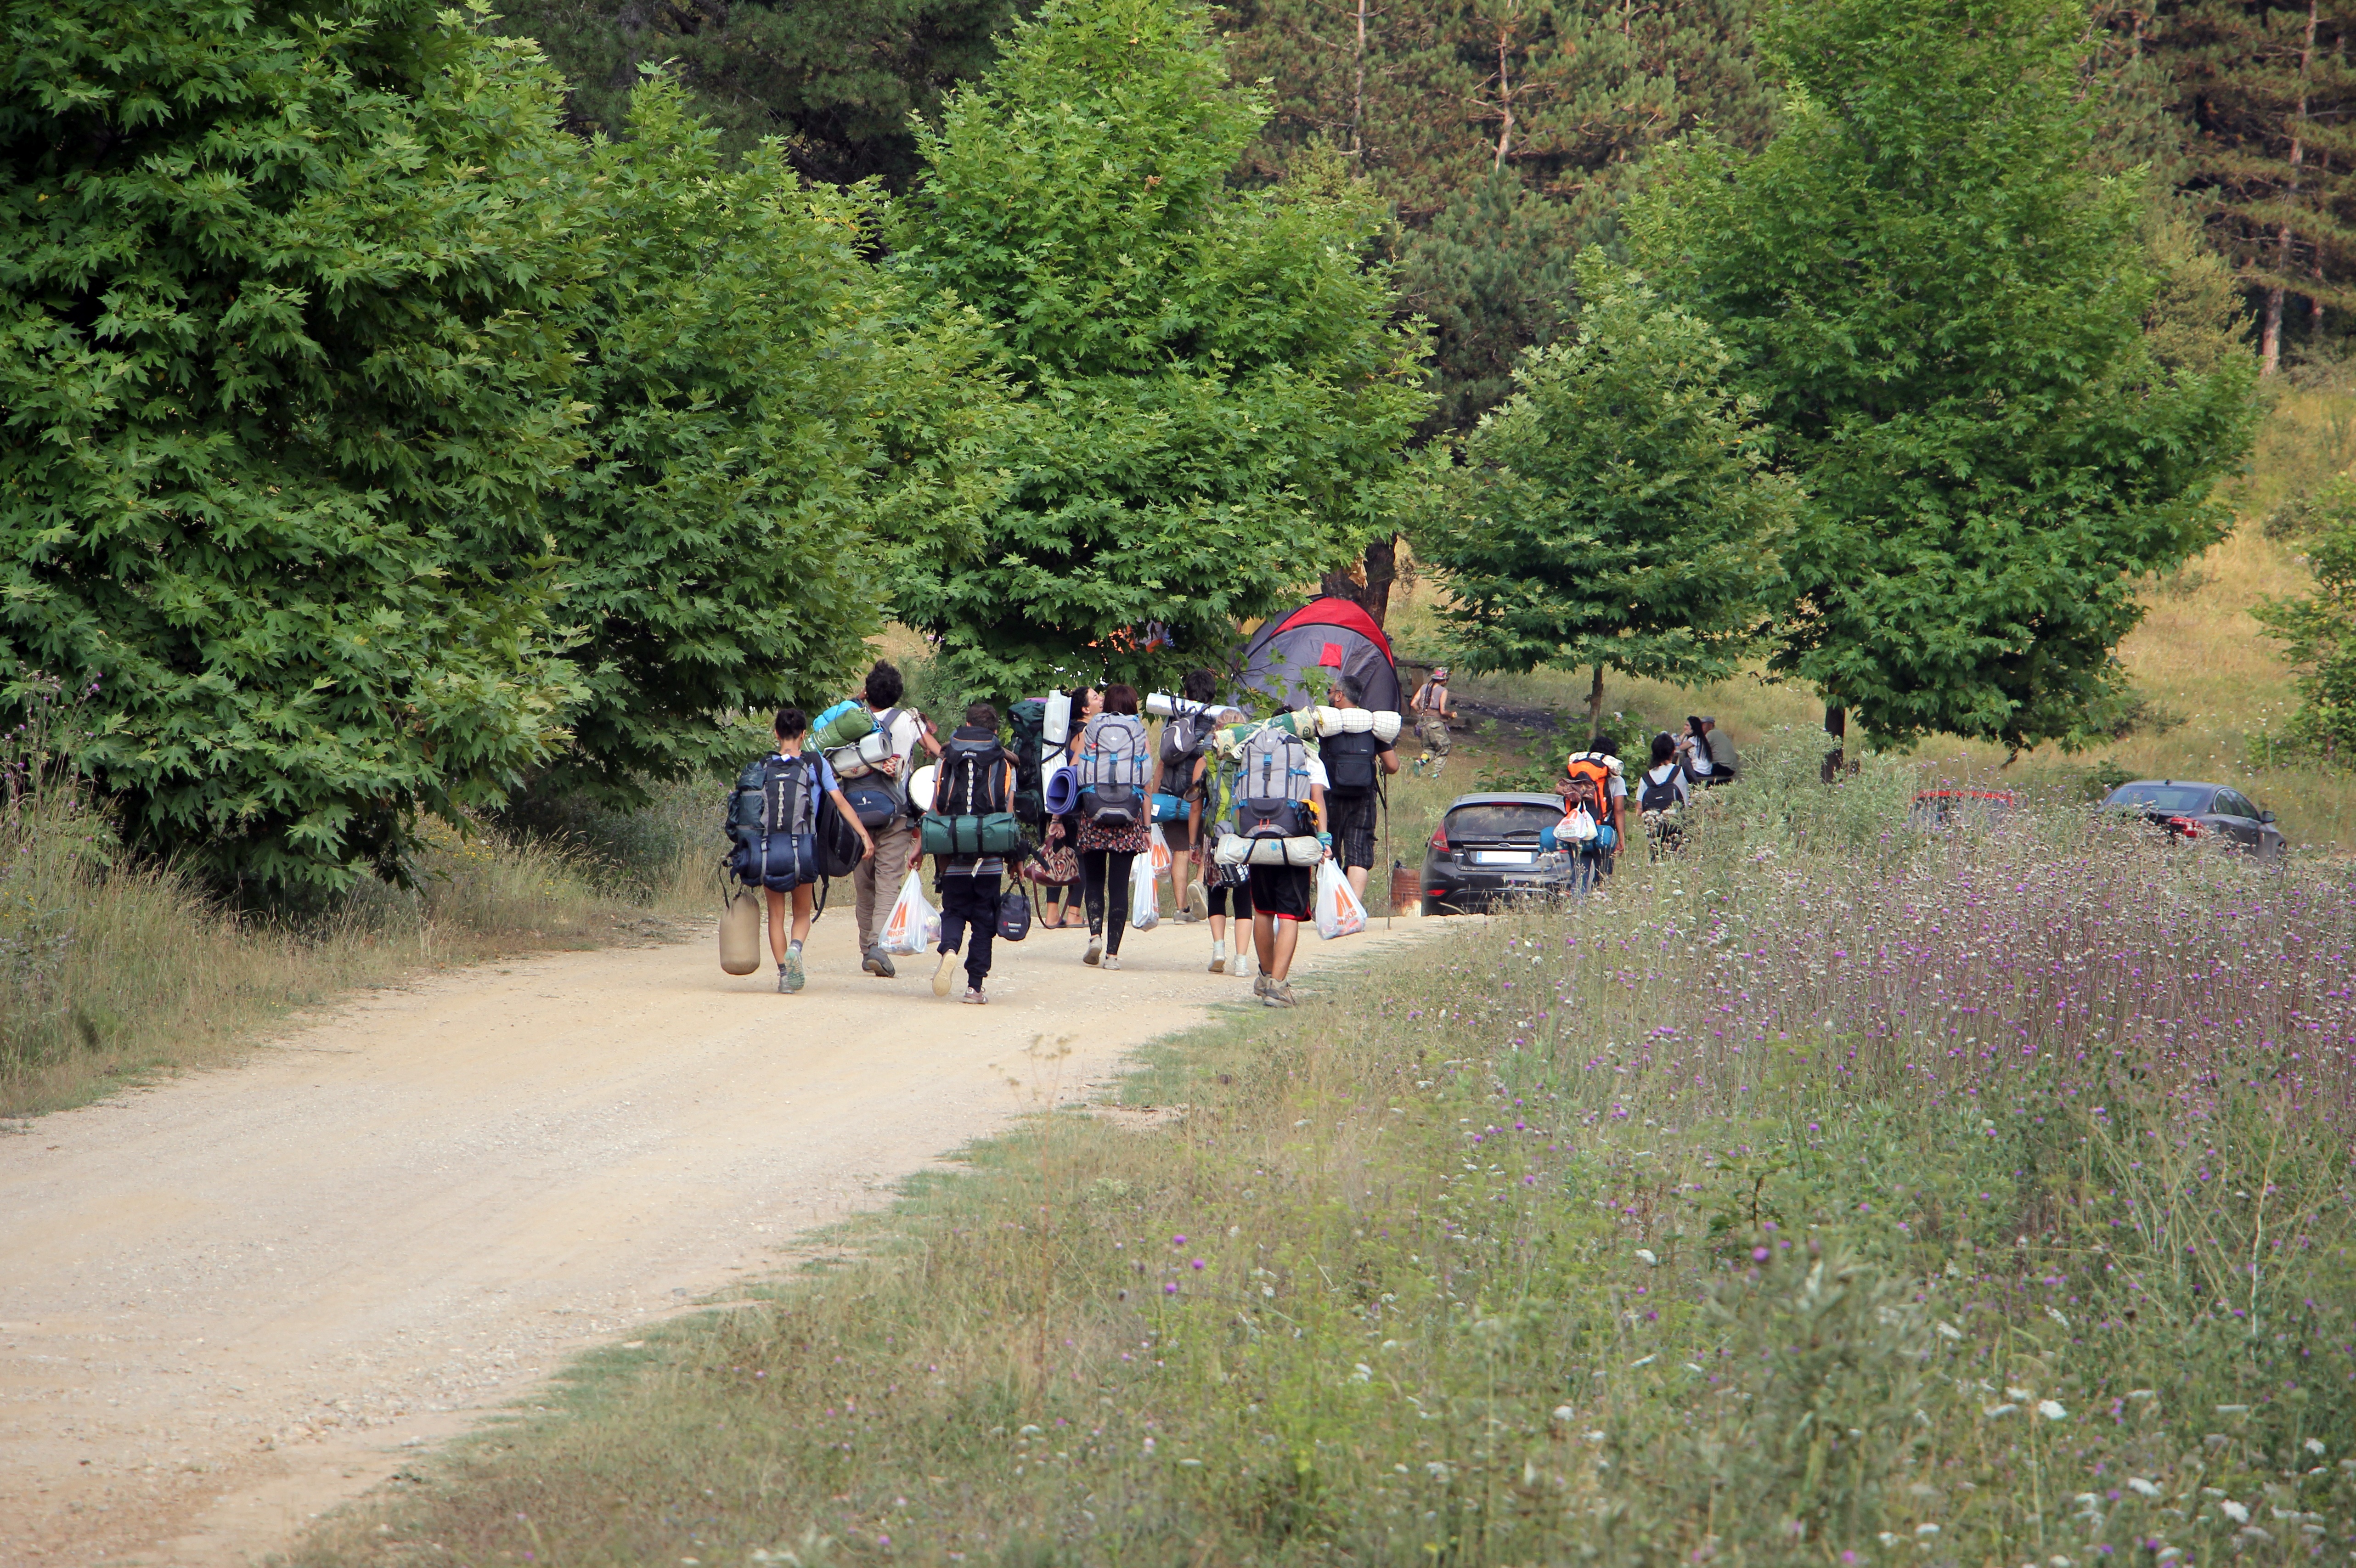
landscape, tree, nature, forest, outdoor, walking, mountain, people, hiking, trail, retro, adventure, backpack, summer, vacation, travel, recreation, vehicle, symbol, equipment, hike, park, fire, set, camping, campfire, tourism, trip, lifestyle, leisure, waterway, tent, activity, mountain bike, camp fire, expedition, design, sports, camp, forest fire, mountain biking, rural area, camping tent, adventure travel, summer camp